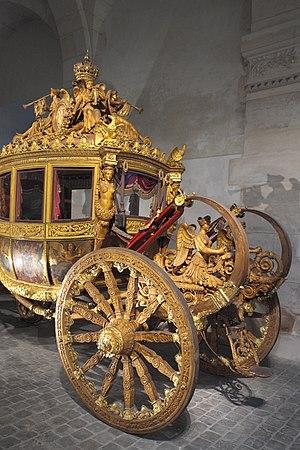
Un coche est un véhicule attelé hippomobile fermé, mais pas complètement clos à la différence du carrosse. De là découle le nom de son conducteur, le cocher, nom qui s'est maintenu pour le conducteur de tous les types de voitures hippomobiles bien après la disparition du coche lui-même. Le coche servait au transport de personnes, principalement sous forme de transport en commun. Il servait aussi bien en ville que pour les longs trajets.